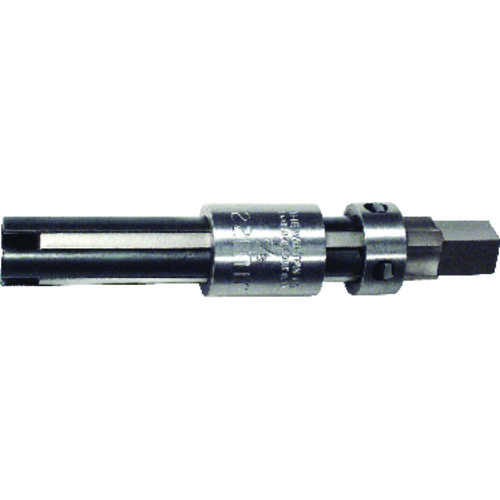
‎1/2-4 Flute - Tap Extractor
Item #: EX5010504 Brand: Walton Model #: 10504 Product Specifications Tool Type Finger Extractor No. of Flutes 4 Size 1/2″ (M12)
Brand: ET02 New 2021
Category: Arts & Entertainment > Hobbies & Creative Arts > Musical Instrument & Orchestra Accessories > Woodwind Instrument Accessories > Flute Accessories > Flute Parts > Flute Small Parts